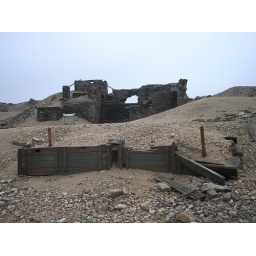
The building behind housed the large water wheel, powered by water from the dam.